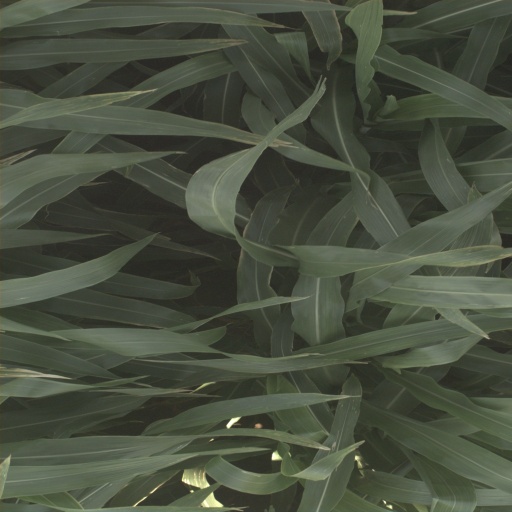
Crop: sorghum